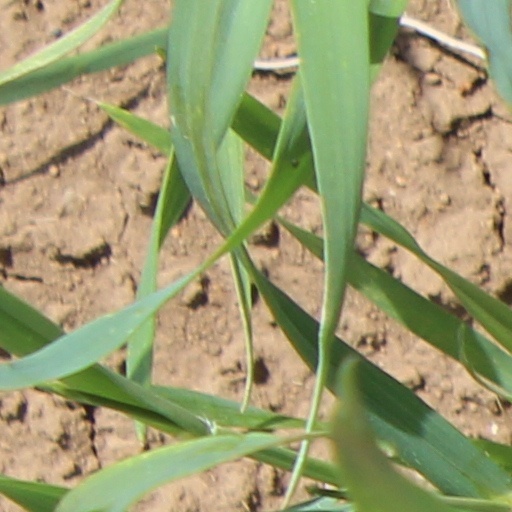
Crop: wheat